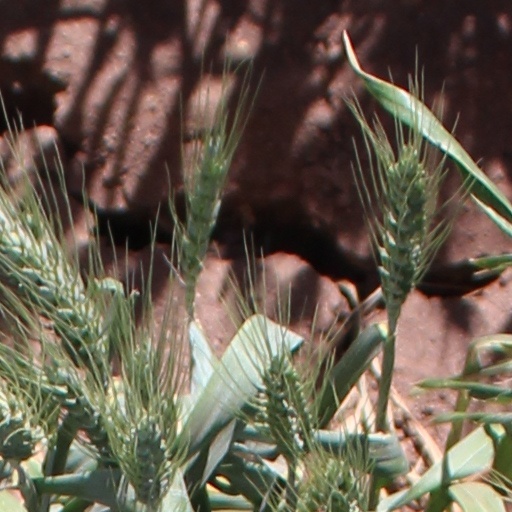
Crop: wheat